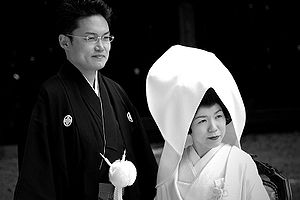
Bryllup / Billedgalleri
Et bryllup er ceremonien ved indgåelse af ægteskab. Hovedpersonerne er bruden og brudgommen, og selve indgåelsen af ægteskabet kaldes en vielse. Alt efter trosretning er ceremonierne forskellige, og et bryllup uden religiøst indhold er en borgerlig vielse på et rådhus af en borgmester eller embedsmand, eller til søs af en skibskaptajn.